William D. Lipe

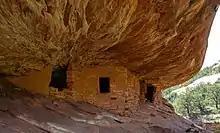
Cedar Mesa site.

In 1958, Bill Lipe was hired as a crew chief for the University of Utah section of the Glen Canyon Archaeological Project where he remained for three years. During this time, he published reports in the anthropology papers in the University of Utah Anthropological Papers. In 1964, Lipe got a tenure track job at the State University of New York at Binghamton (later renamed Binghamton University) and later began work in the Cedar Mesa region of Southeast Utah. In 1972, he accepted the assistant director of Research position at the Museum of Northern Arizona in Flagstaff and worked there until 1976. That same year, Lipe was hired by Washington State University in Pullman and has worked there ever since.